The Mustang

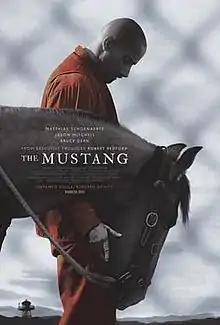
Theatrical release poster

The Mustang is a 2019 drama film written by Laure de Clermont-Tonnerre, Mona Fastvold, and Brock Norman Brock, and directed by Clermont-Tonnerre in her feature directorial debut. It stars Matthias Schoenaerts as an incarcerated inmate who participates in a rehabilitation program centered around training of wild horses. Jason Mitchell, Gideon Adlon, Connie Britton, and Bruce Dern appear in supporting roles. "The Mustang" is based on an actual rehabilitation program in Carson City, Nevada.